Niyazi Kızılyürek

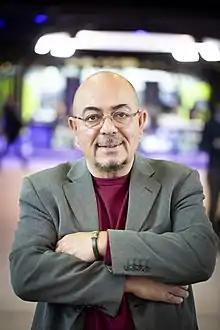

Niyazi Kızılyürek (born 19 February 1959) is a Turkish Cypriot political scientist and politician. He is, as of 2016, a professor of political history in the University of Cyprus, specialising on the political history of Turkey and Cyprus, and the Dean of the School of Humanities there.